Maurice M. Paul

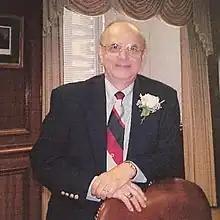
Paul in 1999

Maurice Mitchell Paul (May 16, 1932 – December 29, 2016) was an American lawyer and a United States district judge of the United States District Court for the Northern District of Florida.